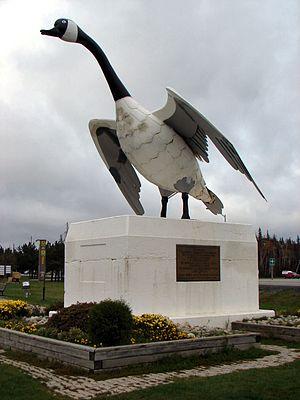
Wawa est une communauté rurale qui dépend du canton de Michipicoten situé dans la province de l'Ontario au Canada. Wawa est situé près du Lac Supérieur et à 220 kilomètres au nord de la ville de Sault-Sainte-Marie.